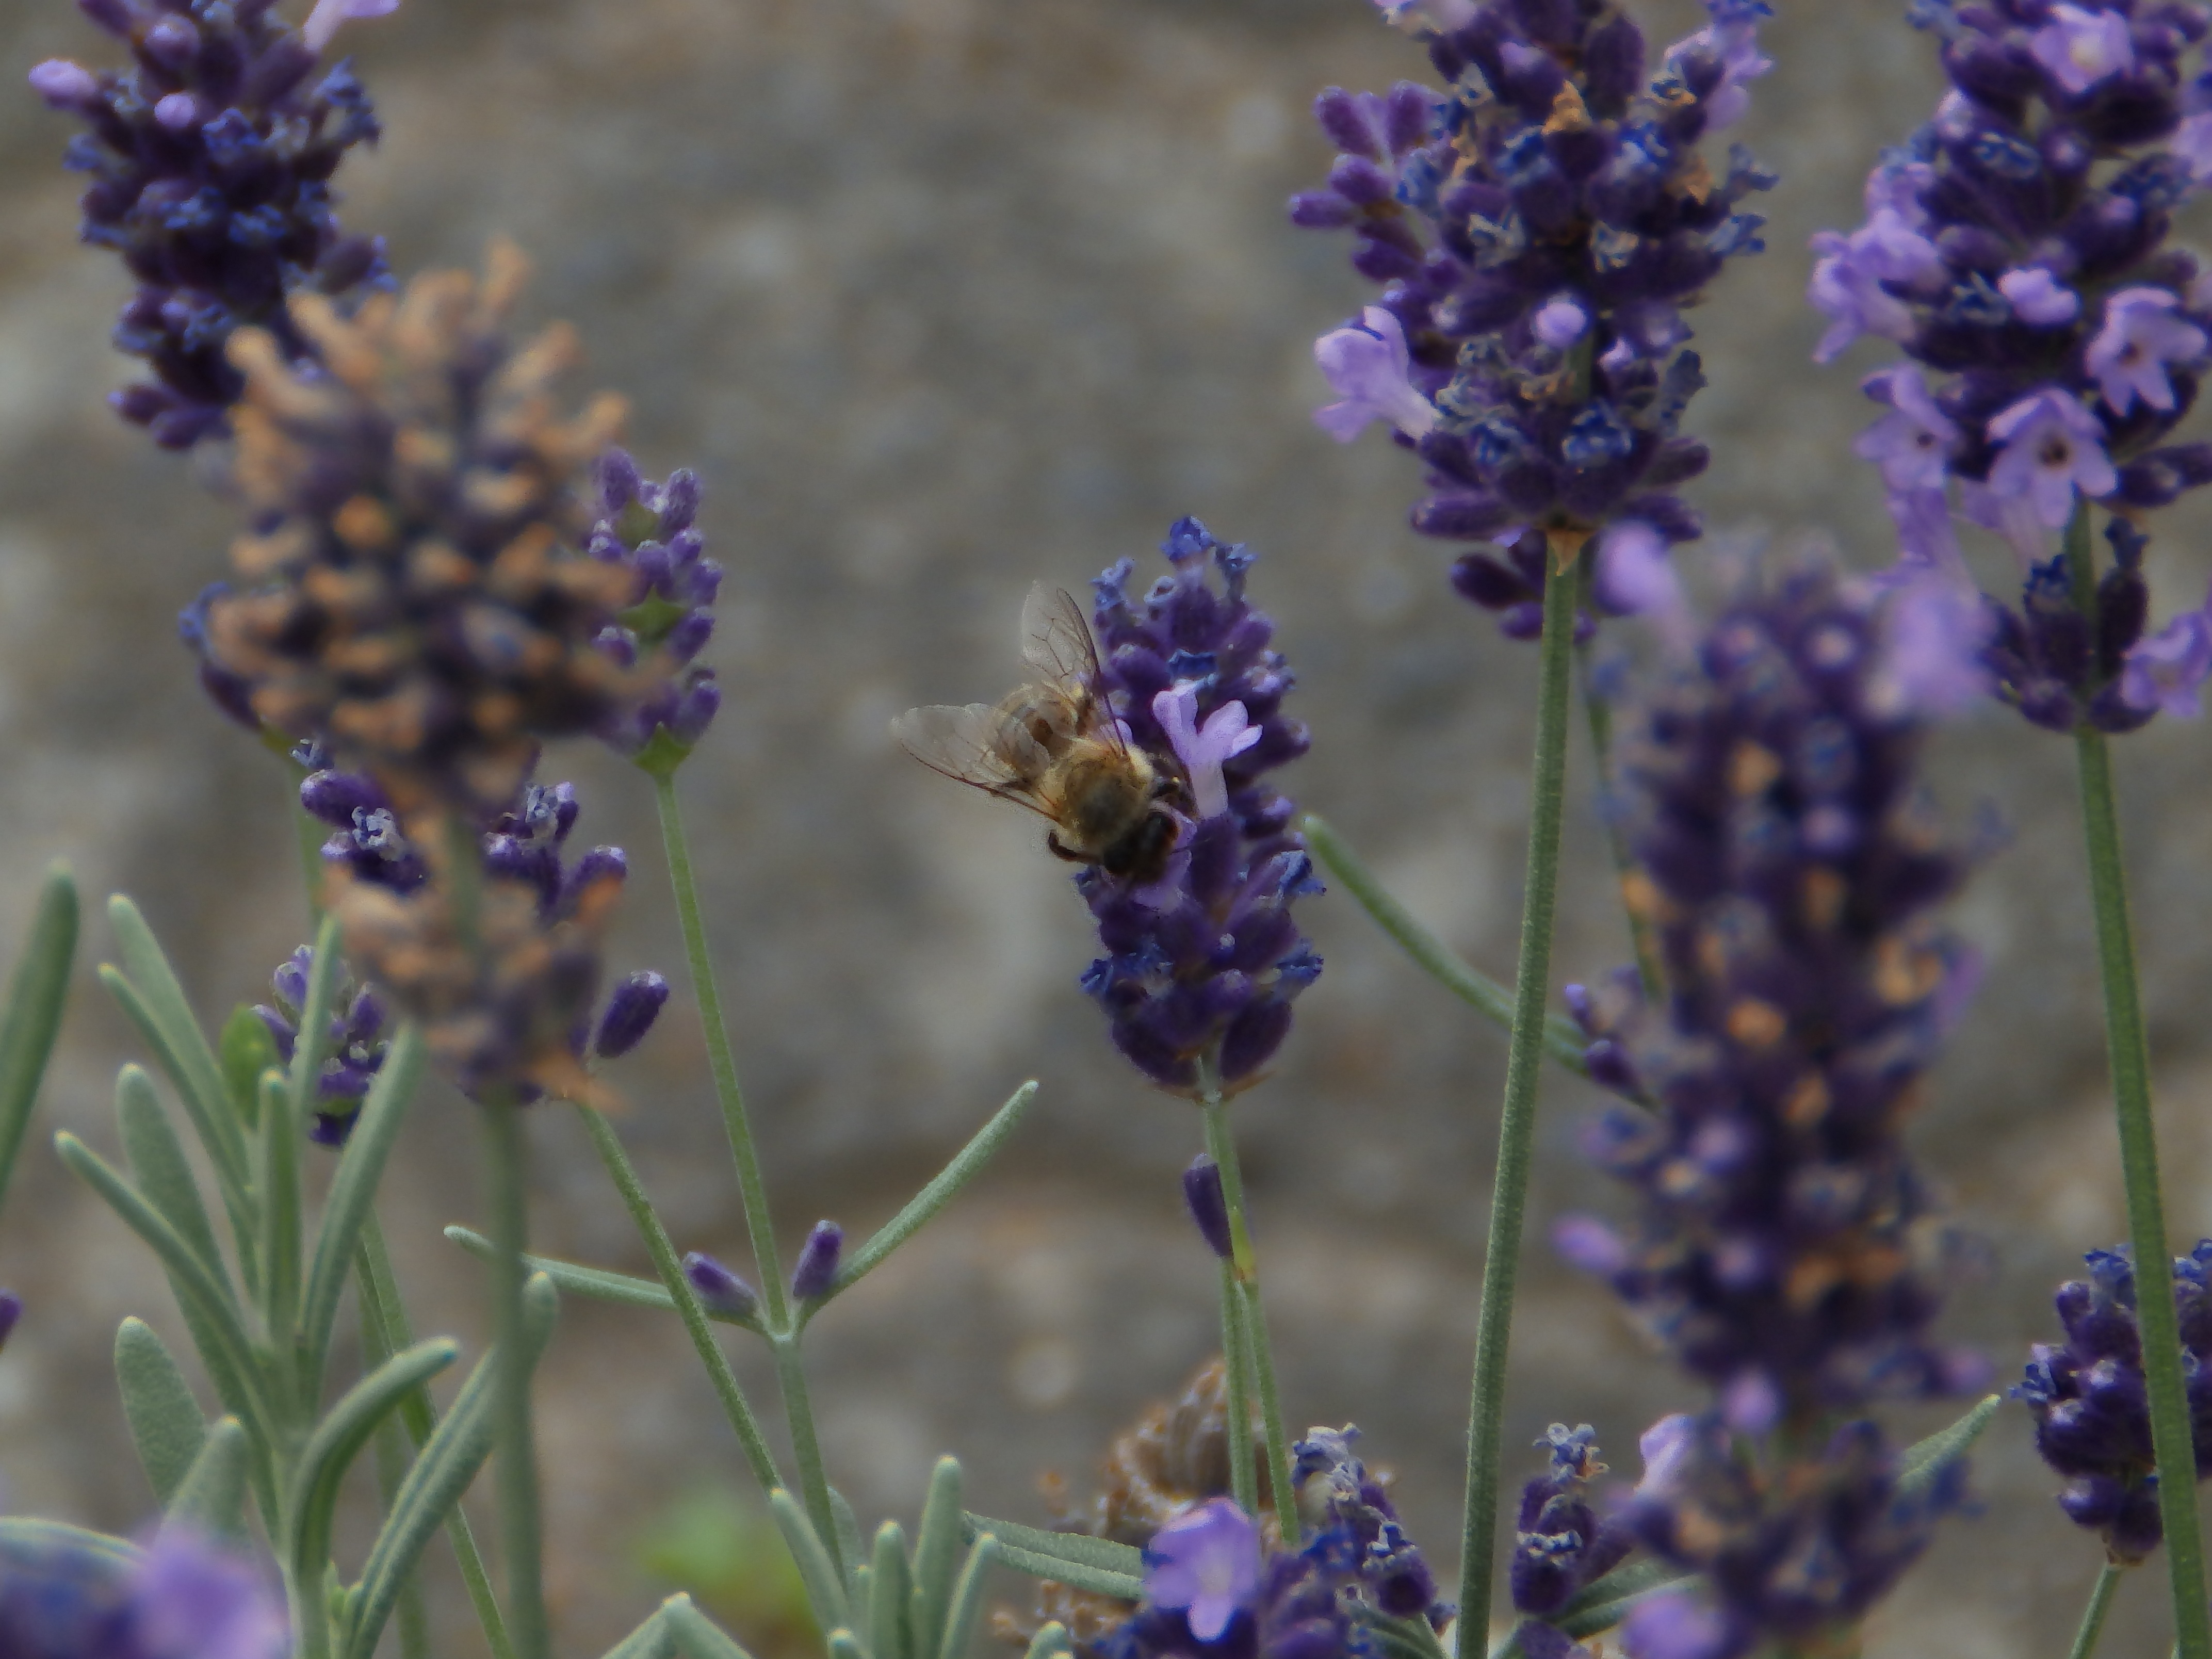
nature, plant, flower, herb, insect, botany, flora, lavender, wildflower, flowers, bee, macro photography, flowering plant, honey bee, lavender flowers, land plant, membrane winged insect, english lavender, french lavender, hyssopus